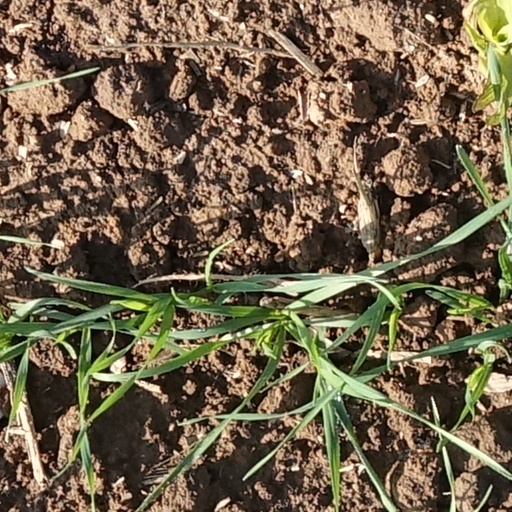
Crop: wheat